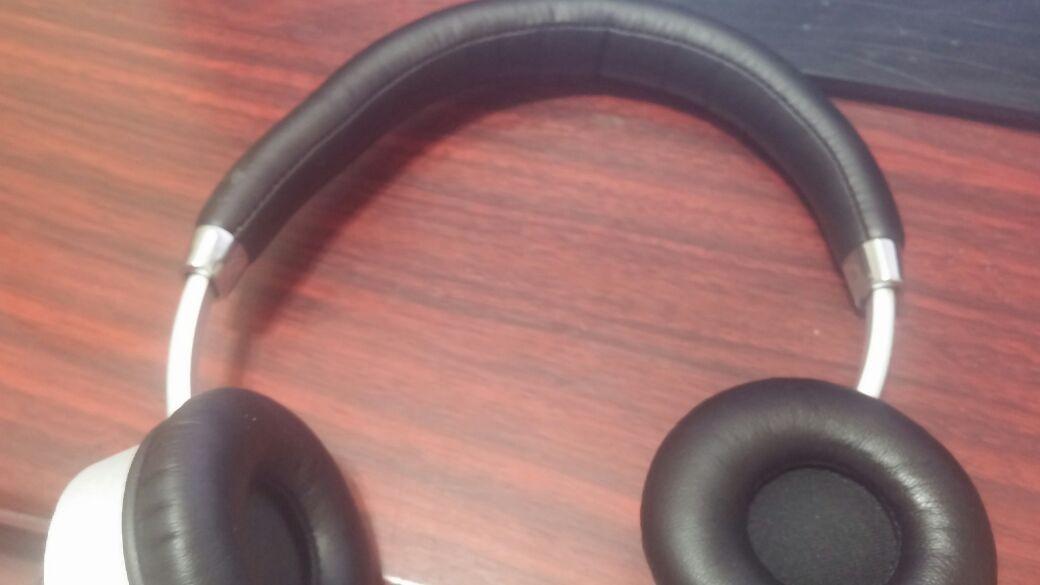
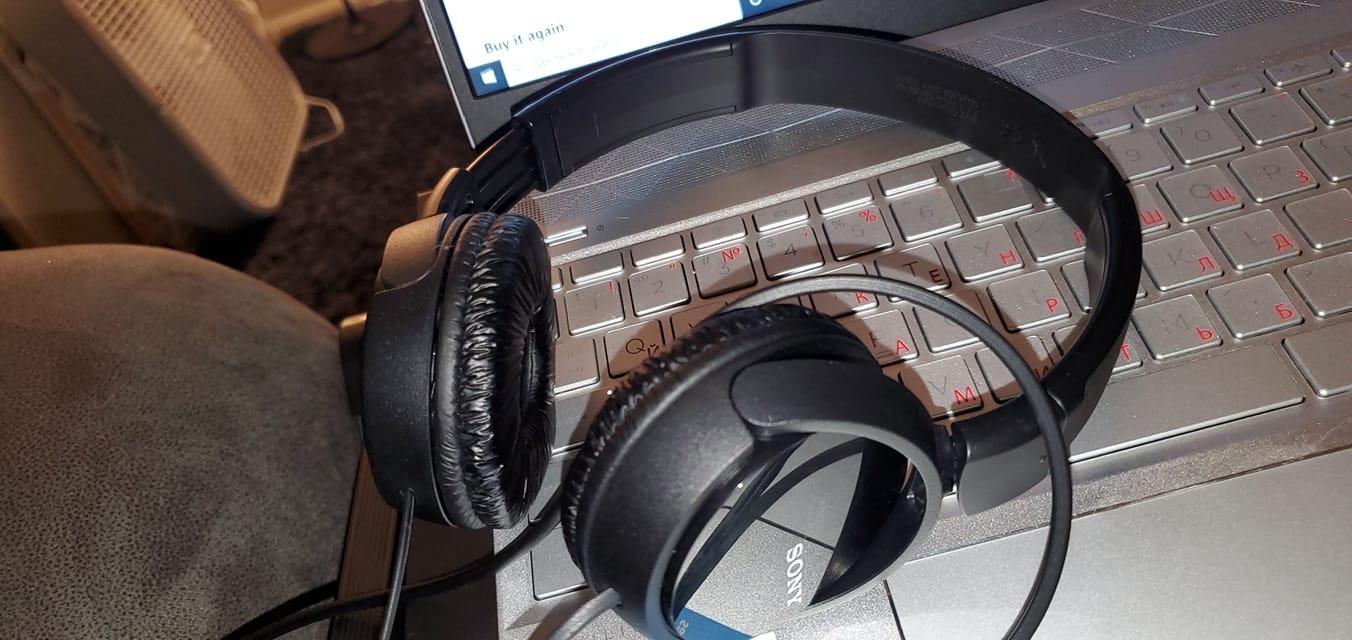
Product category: headphones
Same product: no